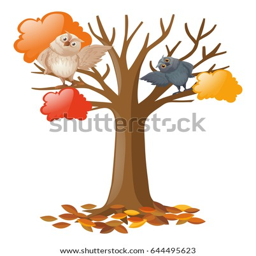
owls on the tree illustration